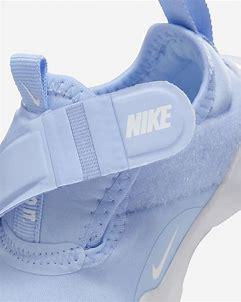
Brand: Nike
Model: Flex Advance